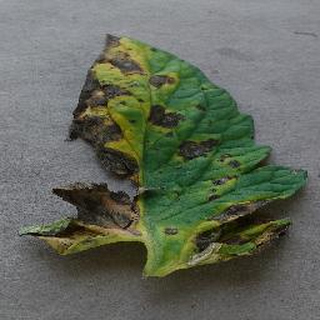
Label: tomato_early_blight